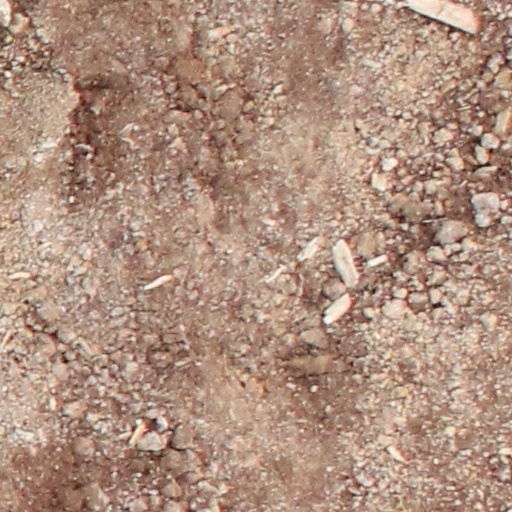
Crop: wheat